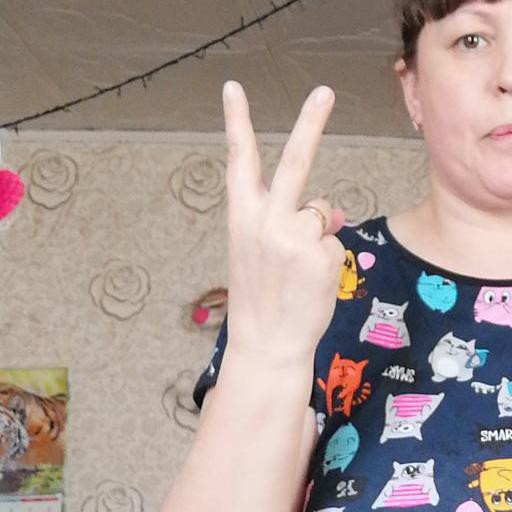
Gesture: peace_inverted